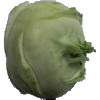
Label: kohlrabi